Representation of a Lie group

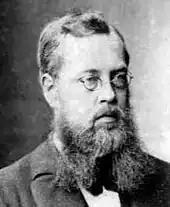
Sophus Lie, the originator of Lie theory. The theory of manifolds was not discovered in Lie's time, so he worked "locally" with subsets of formula_105 The structure would today be called a local group.

If formula_8 is a Lie group with Lie algebra formula_102, then we have the exponential map from formula_102 to formula_8, written as